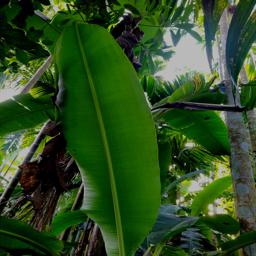
Label: JAHAJI LEAF